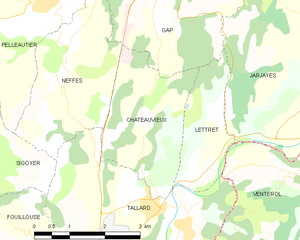
Carte des communes françaises: Châteauvieux